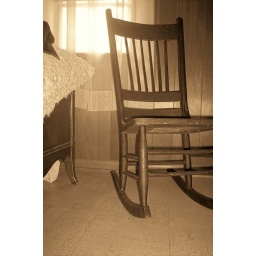
Mitzi's chair in her new house